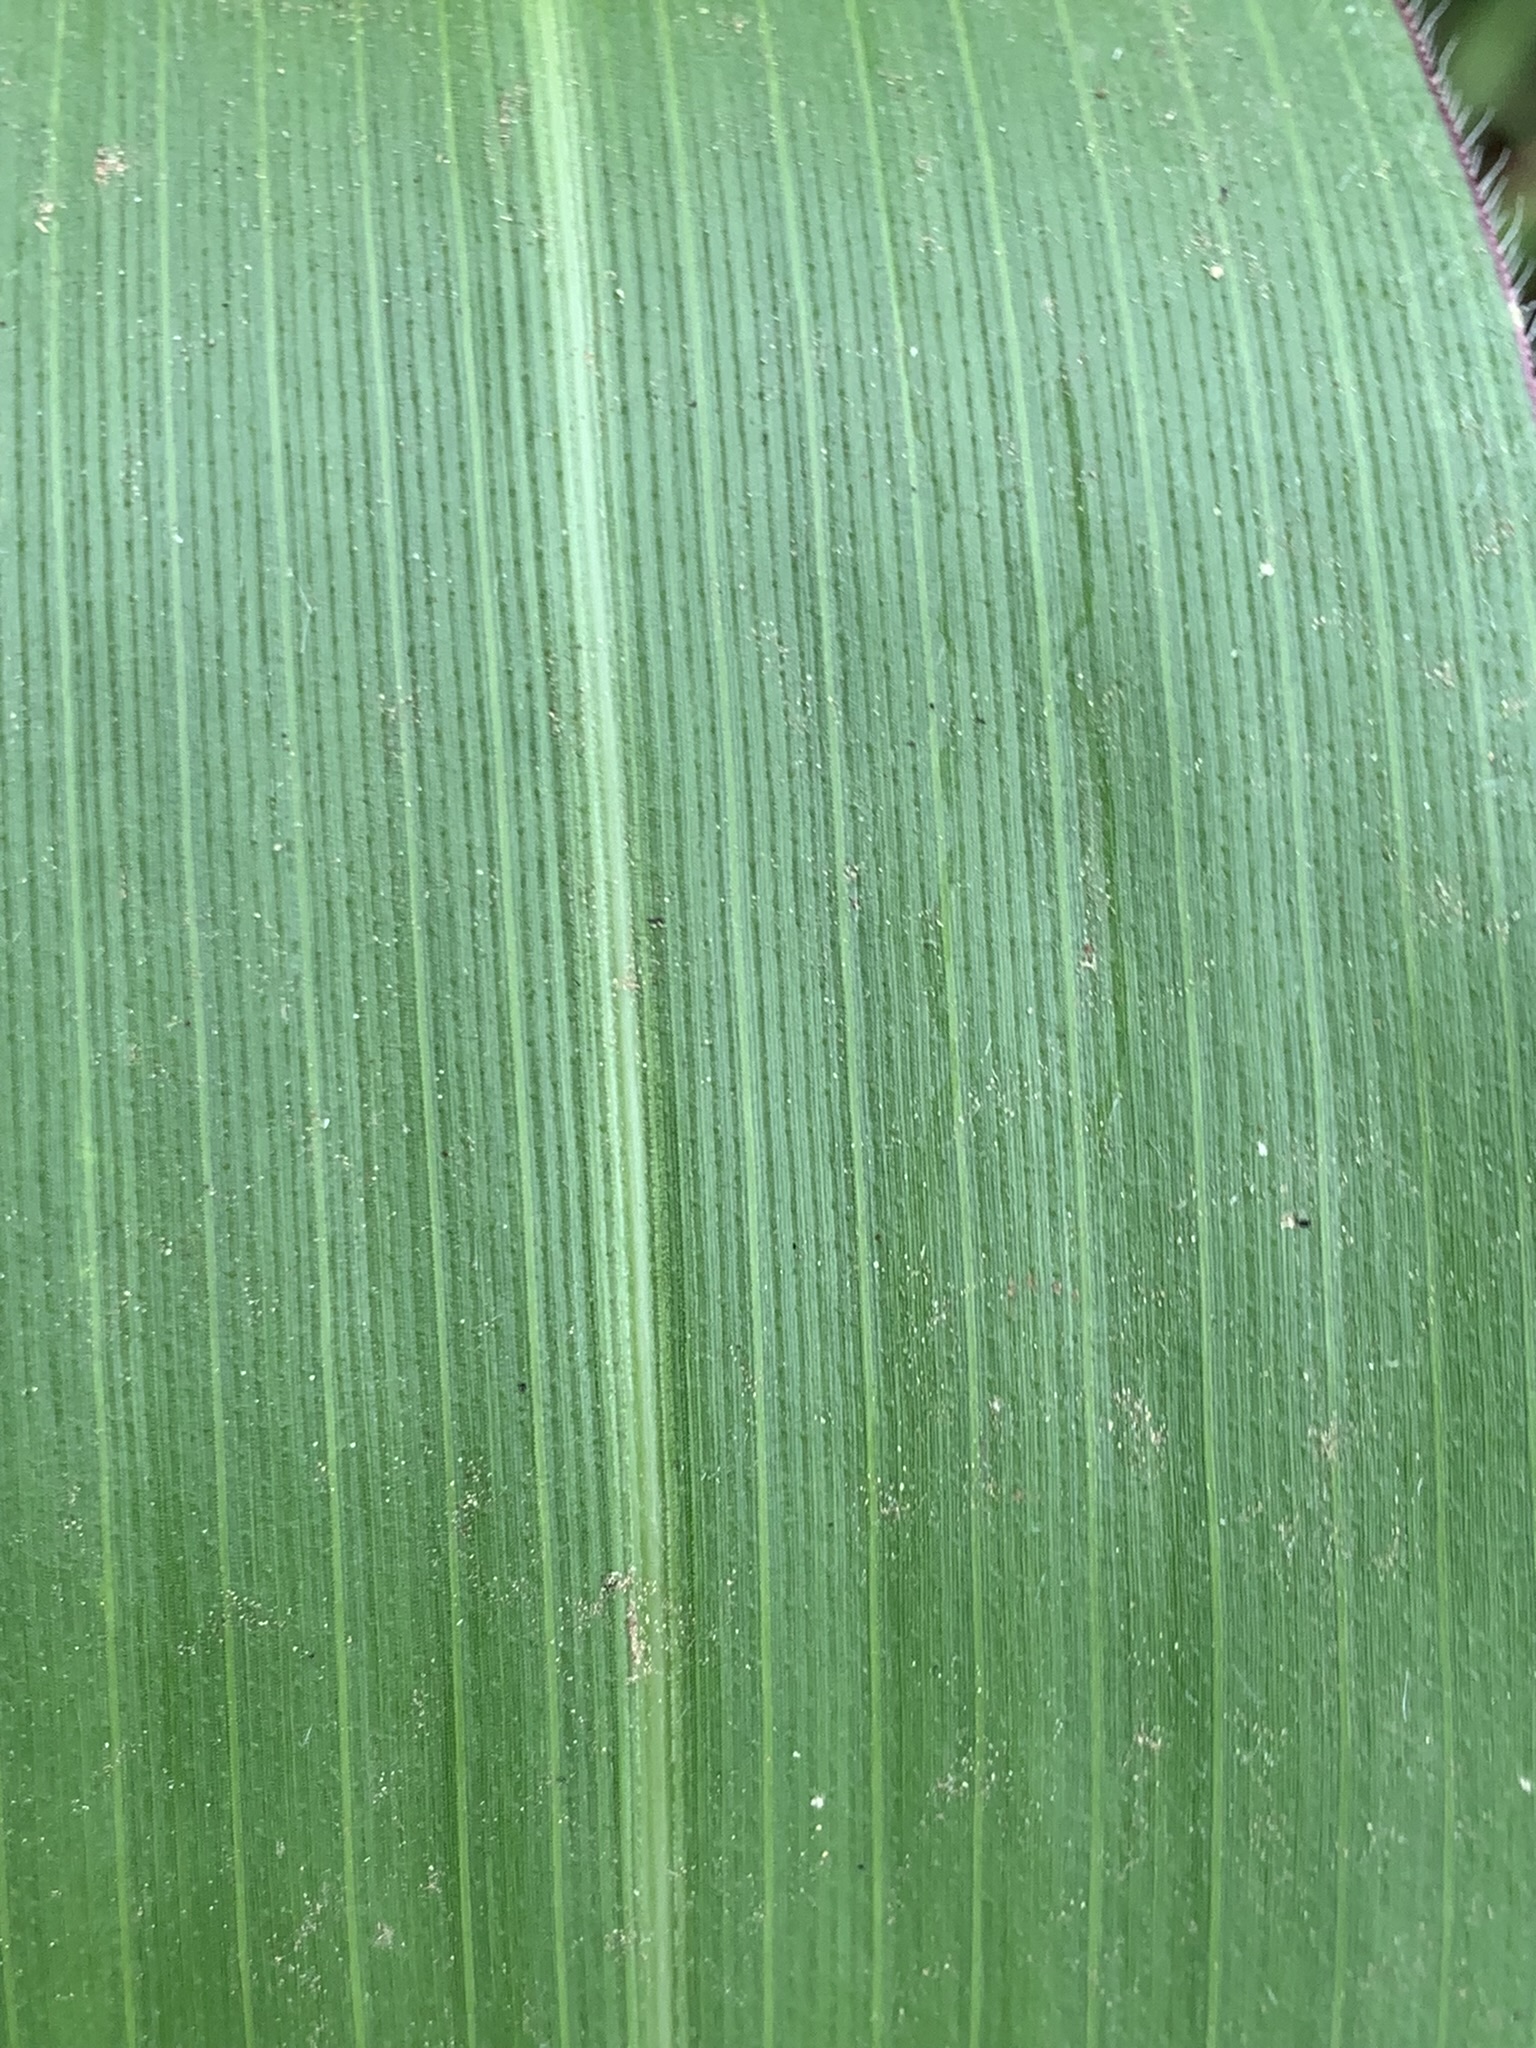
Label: Healthy